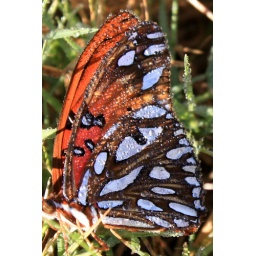
Found this butterfly in the grass on the side of the road. I like the water on the wings.